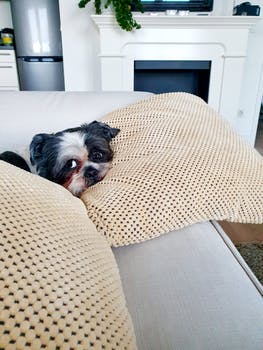
Label: No Watermark